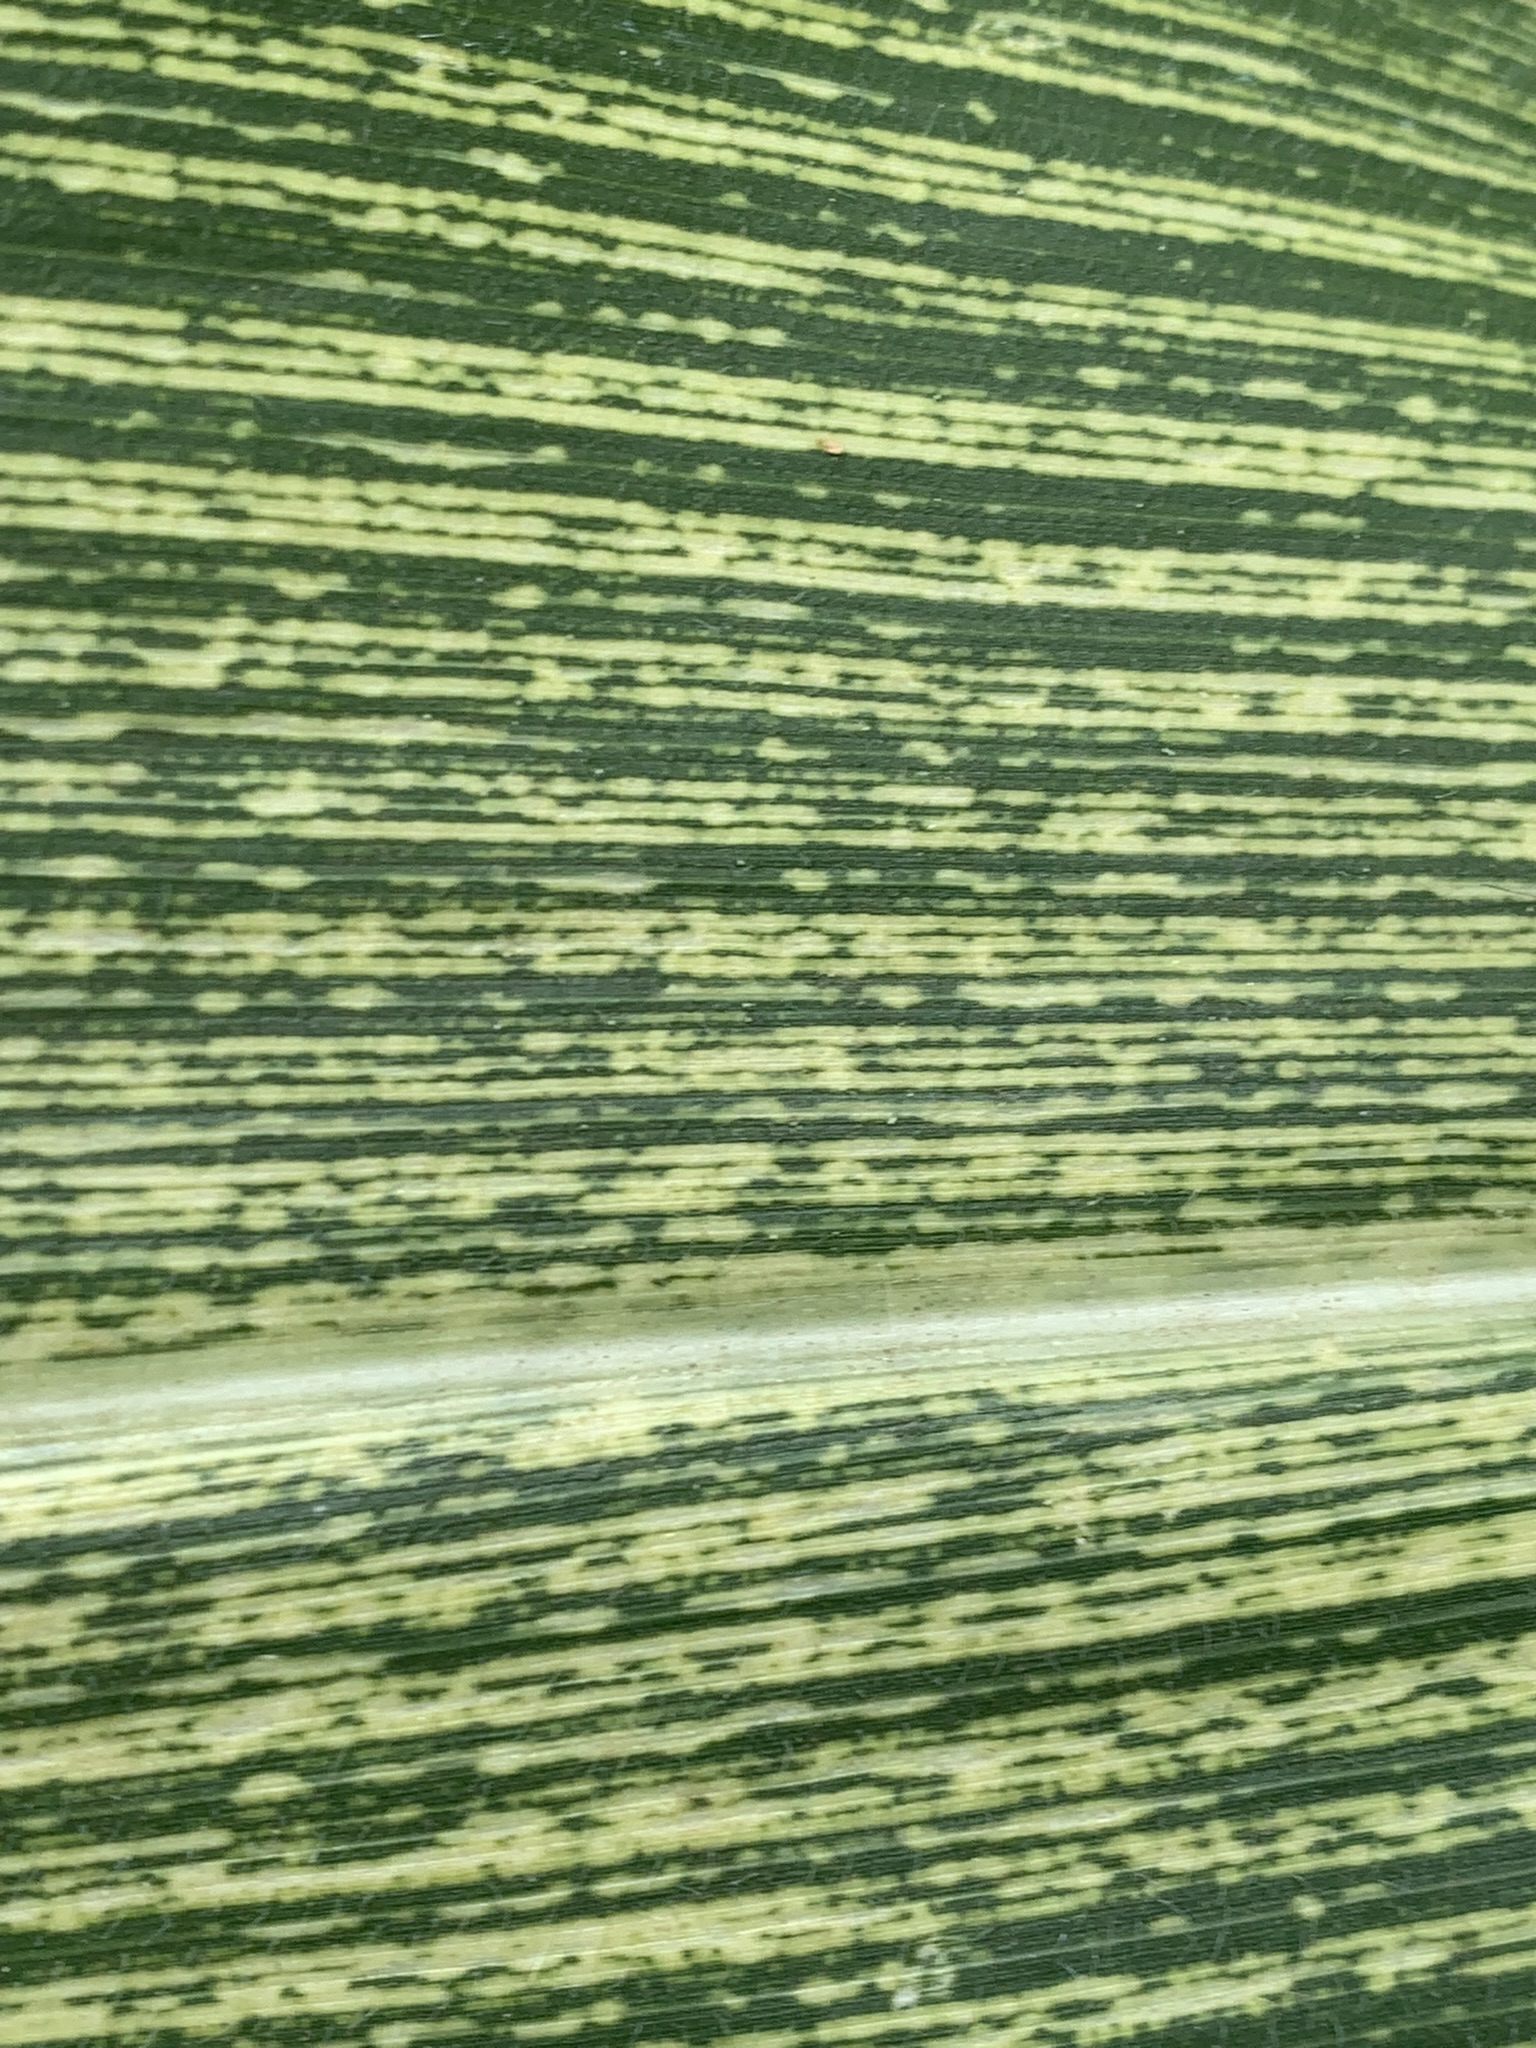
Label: MSV